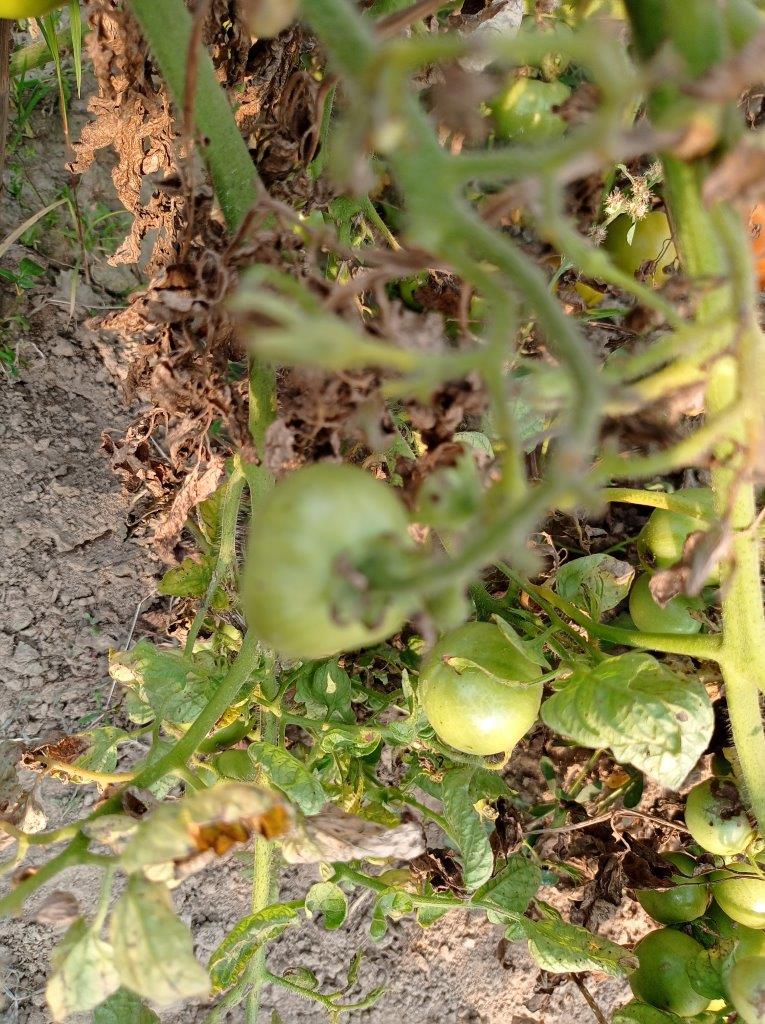
Maturity: Immature